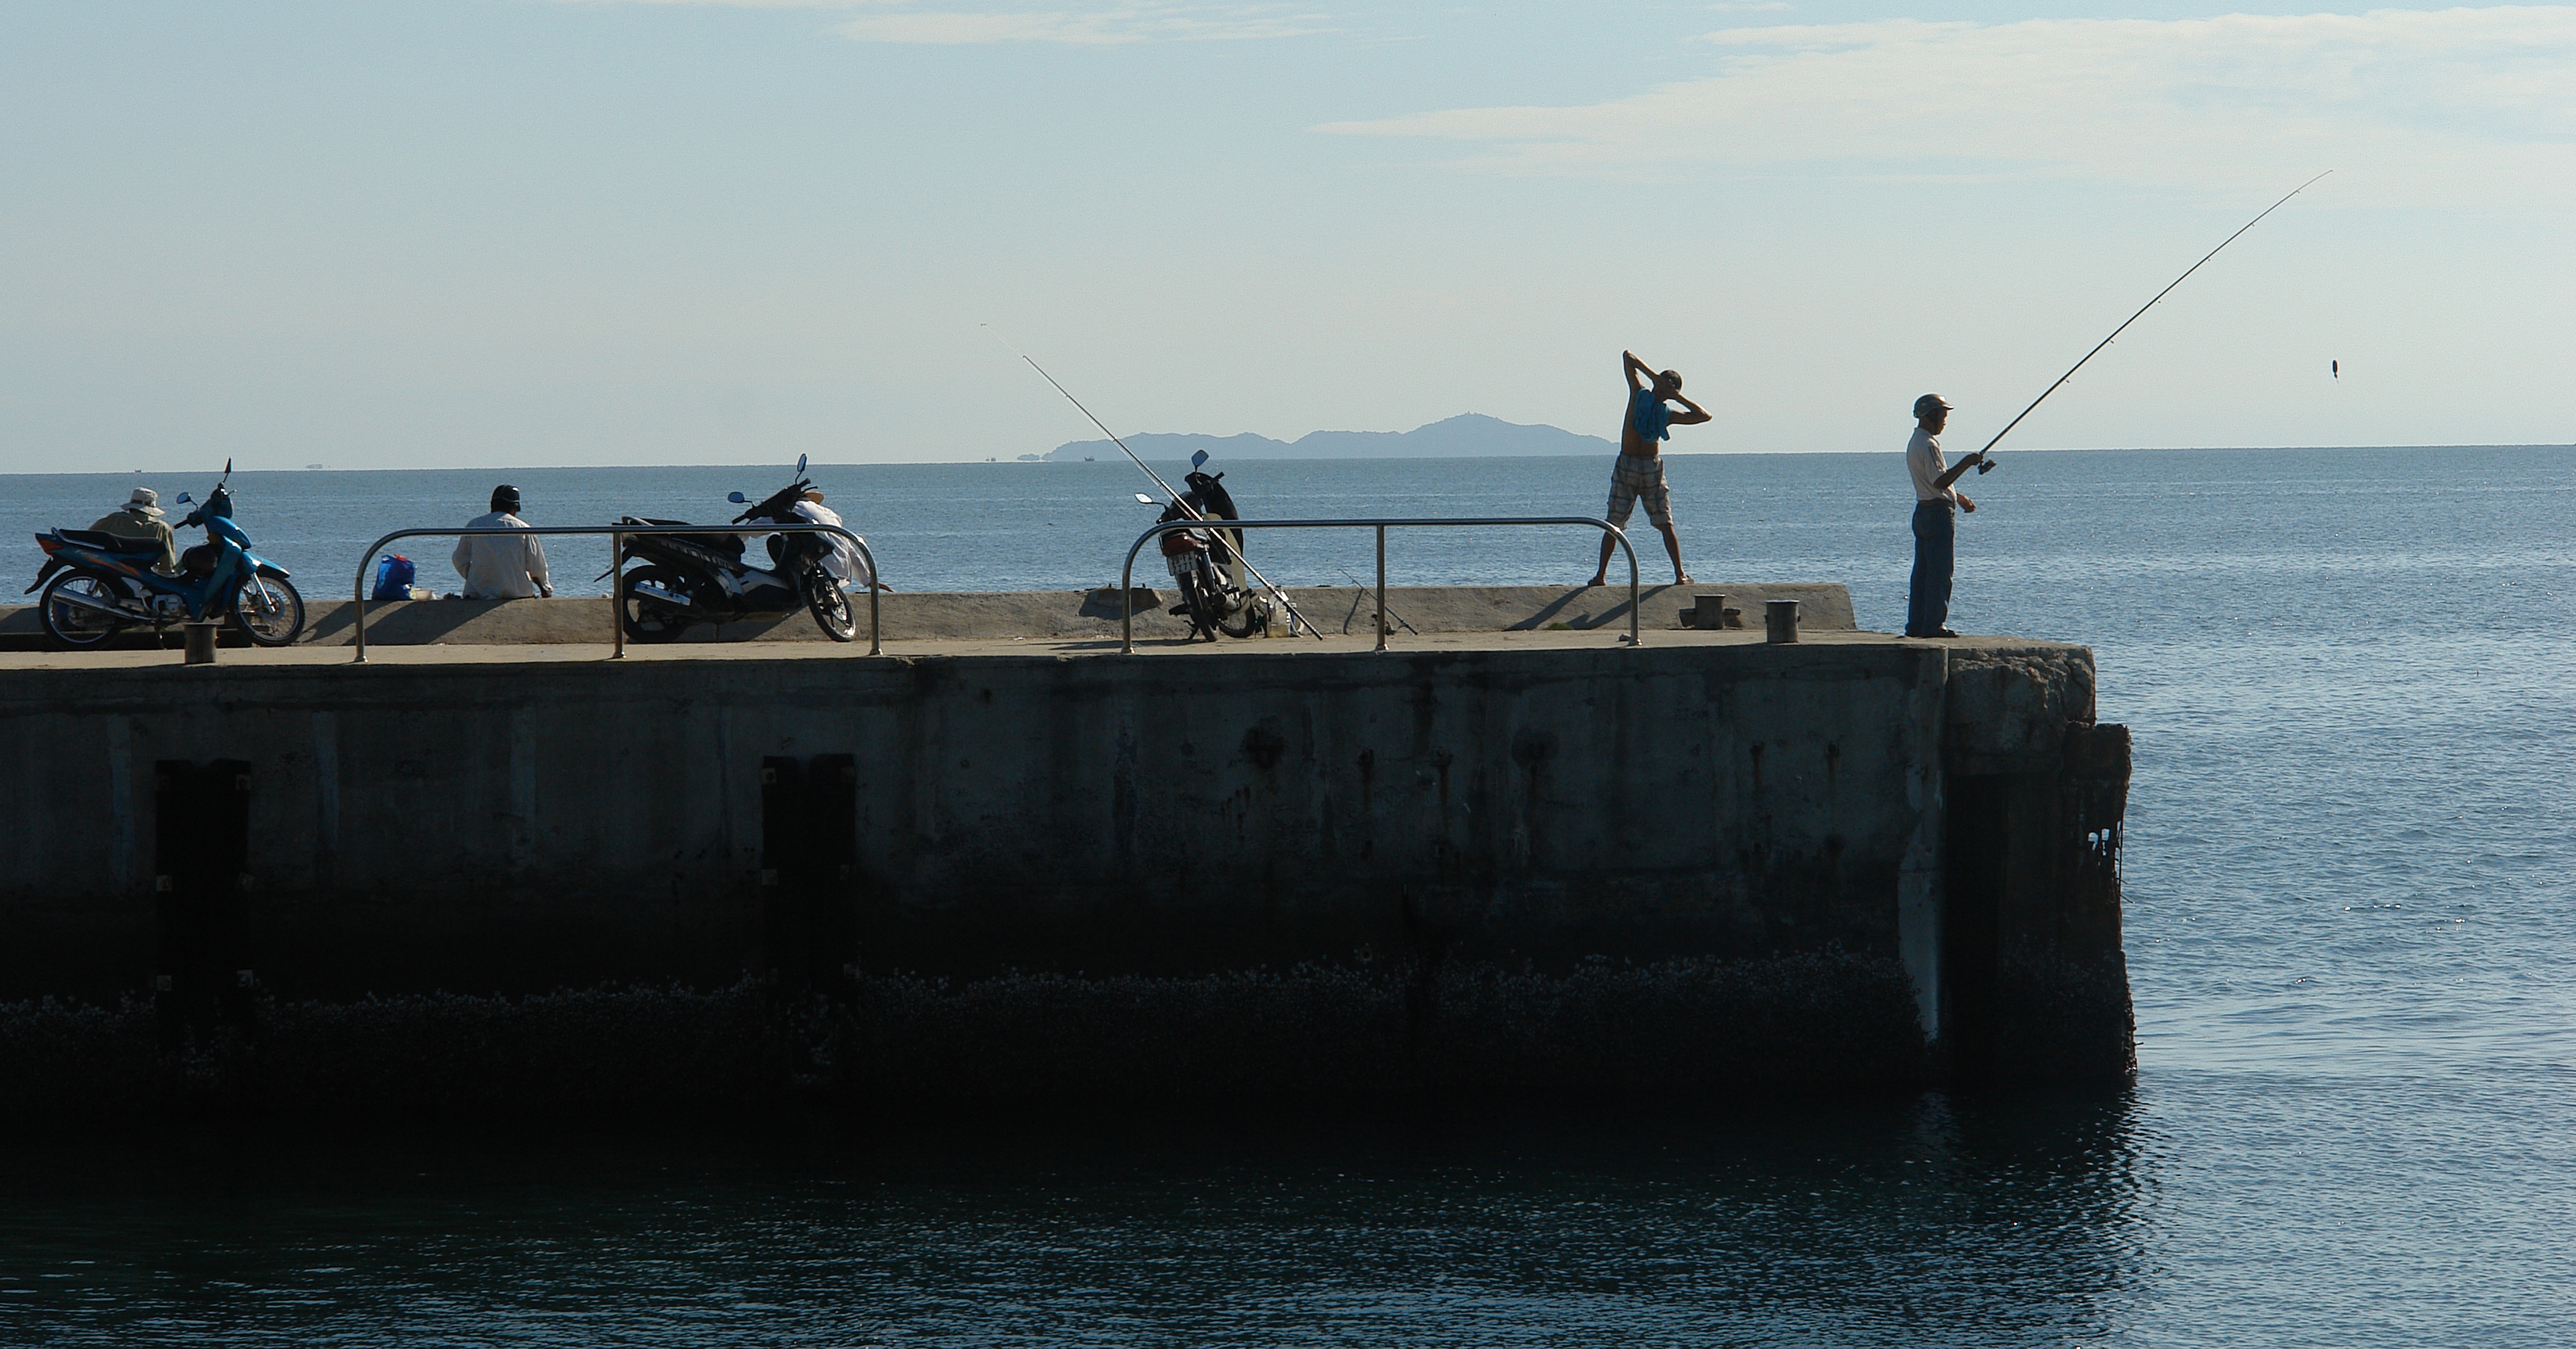
sea, coast, water, ocean, vehicle, fishing, bay, vietnam, breakwater, khanh hoa, nha trang bay, most beautiful beaches of the world, best beach of the world, nhatrang fly, do exercise